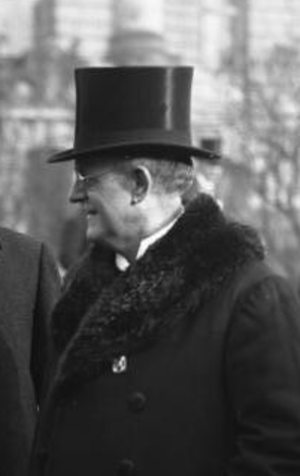
Les élections législatives de décembre 1924 eurent lieu le 7 décembre. Elles n'entraînèrent pas de changement de gouvernement. Elles marquent la victoire relative des partis de la coalition de Weimar au profit des partis extrémistes, qui enregistrent une baisse notable à l'image du KPD.
Les élections législatives de mai 1924 eurent lieu le 4 mai, et portèrent au pouvoir une coalition entre Zentrum, Parti démocrate allemand et Parti populaire allemand. À la suite de cette élection, Wilhelm Marx, président du Zentrum, forma un nouveau gouvernement.
Heinrich Held. Homme politique allemand catholique, Ministre-Président de Bavière, exclu de son poste en 1933 par le régime national-socialiste.